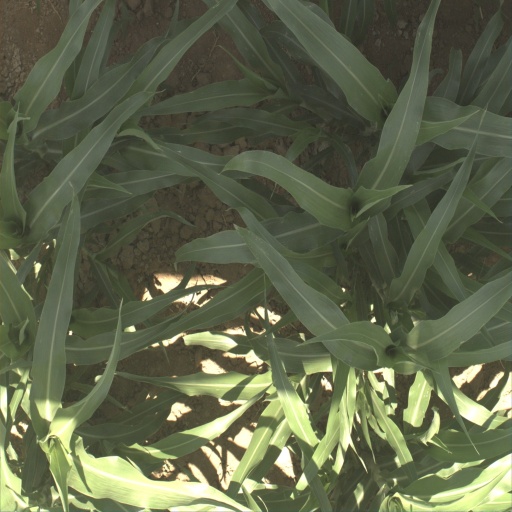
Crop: sorghum